Kunstmuseum Bonn

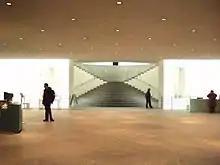
Interior view.

In 2005, the museum sold the former "Grothe Collection" to a married pair of collectors, the Ströhers, for €50m. This triggered a wide-ranging set of changes to the permanent exhibition, beginning in 2007, described by the incoming director Stephan Berg as a "certain rejuvenation". The works on the way out included "Degenerate Art" by Sigmar Polke and "Assisi Cycle" by Gotthard Graubner. Their place was taken by the work of younger artists. Some of the sculptures in front of the building were also acquired by the Ströhers.